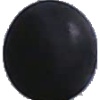
Label: blue_grape